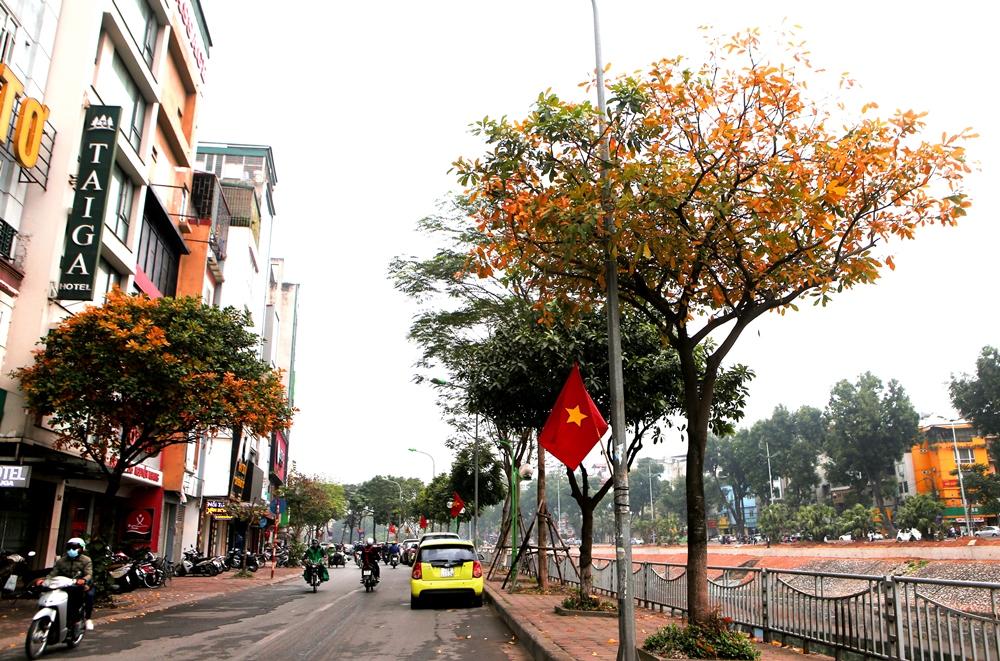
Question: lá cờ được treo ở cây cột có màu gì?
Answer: lá cờ có màu đỏ